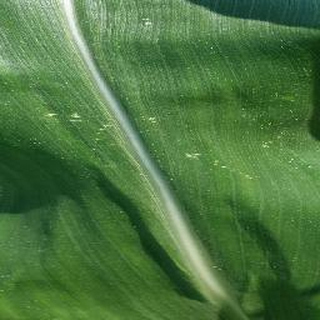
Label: healthy_corn